Isidro Fabela

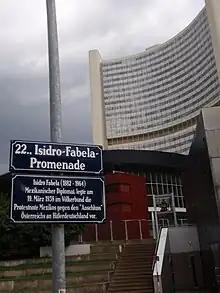
Promenade in Vienna-Donaustadt named in honor of Isidro Fabela: ""Mexican diplomat, who presented on March 19, 1938 to the League of Nations a protest note from Mexico against the "annexation" of Austria to Hitler's Germany.""

Isidro Fabela held numerous international positions, the first of such being Secretary of